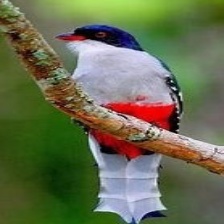
Species: CUBAN TROGON
Scientific name: PRIOTELUS TEMNURUS